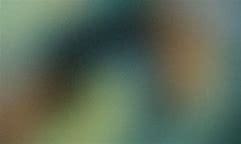
Brand: Lanvin
Model: Curb